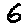
Label: 6